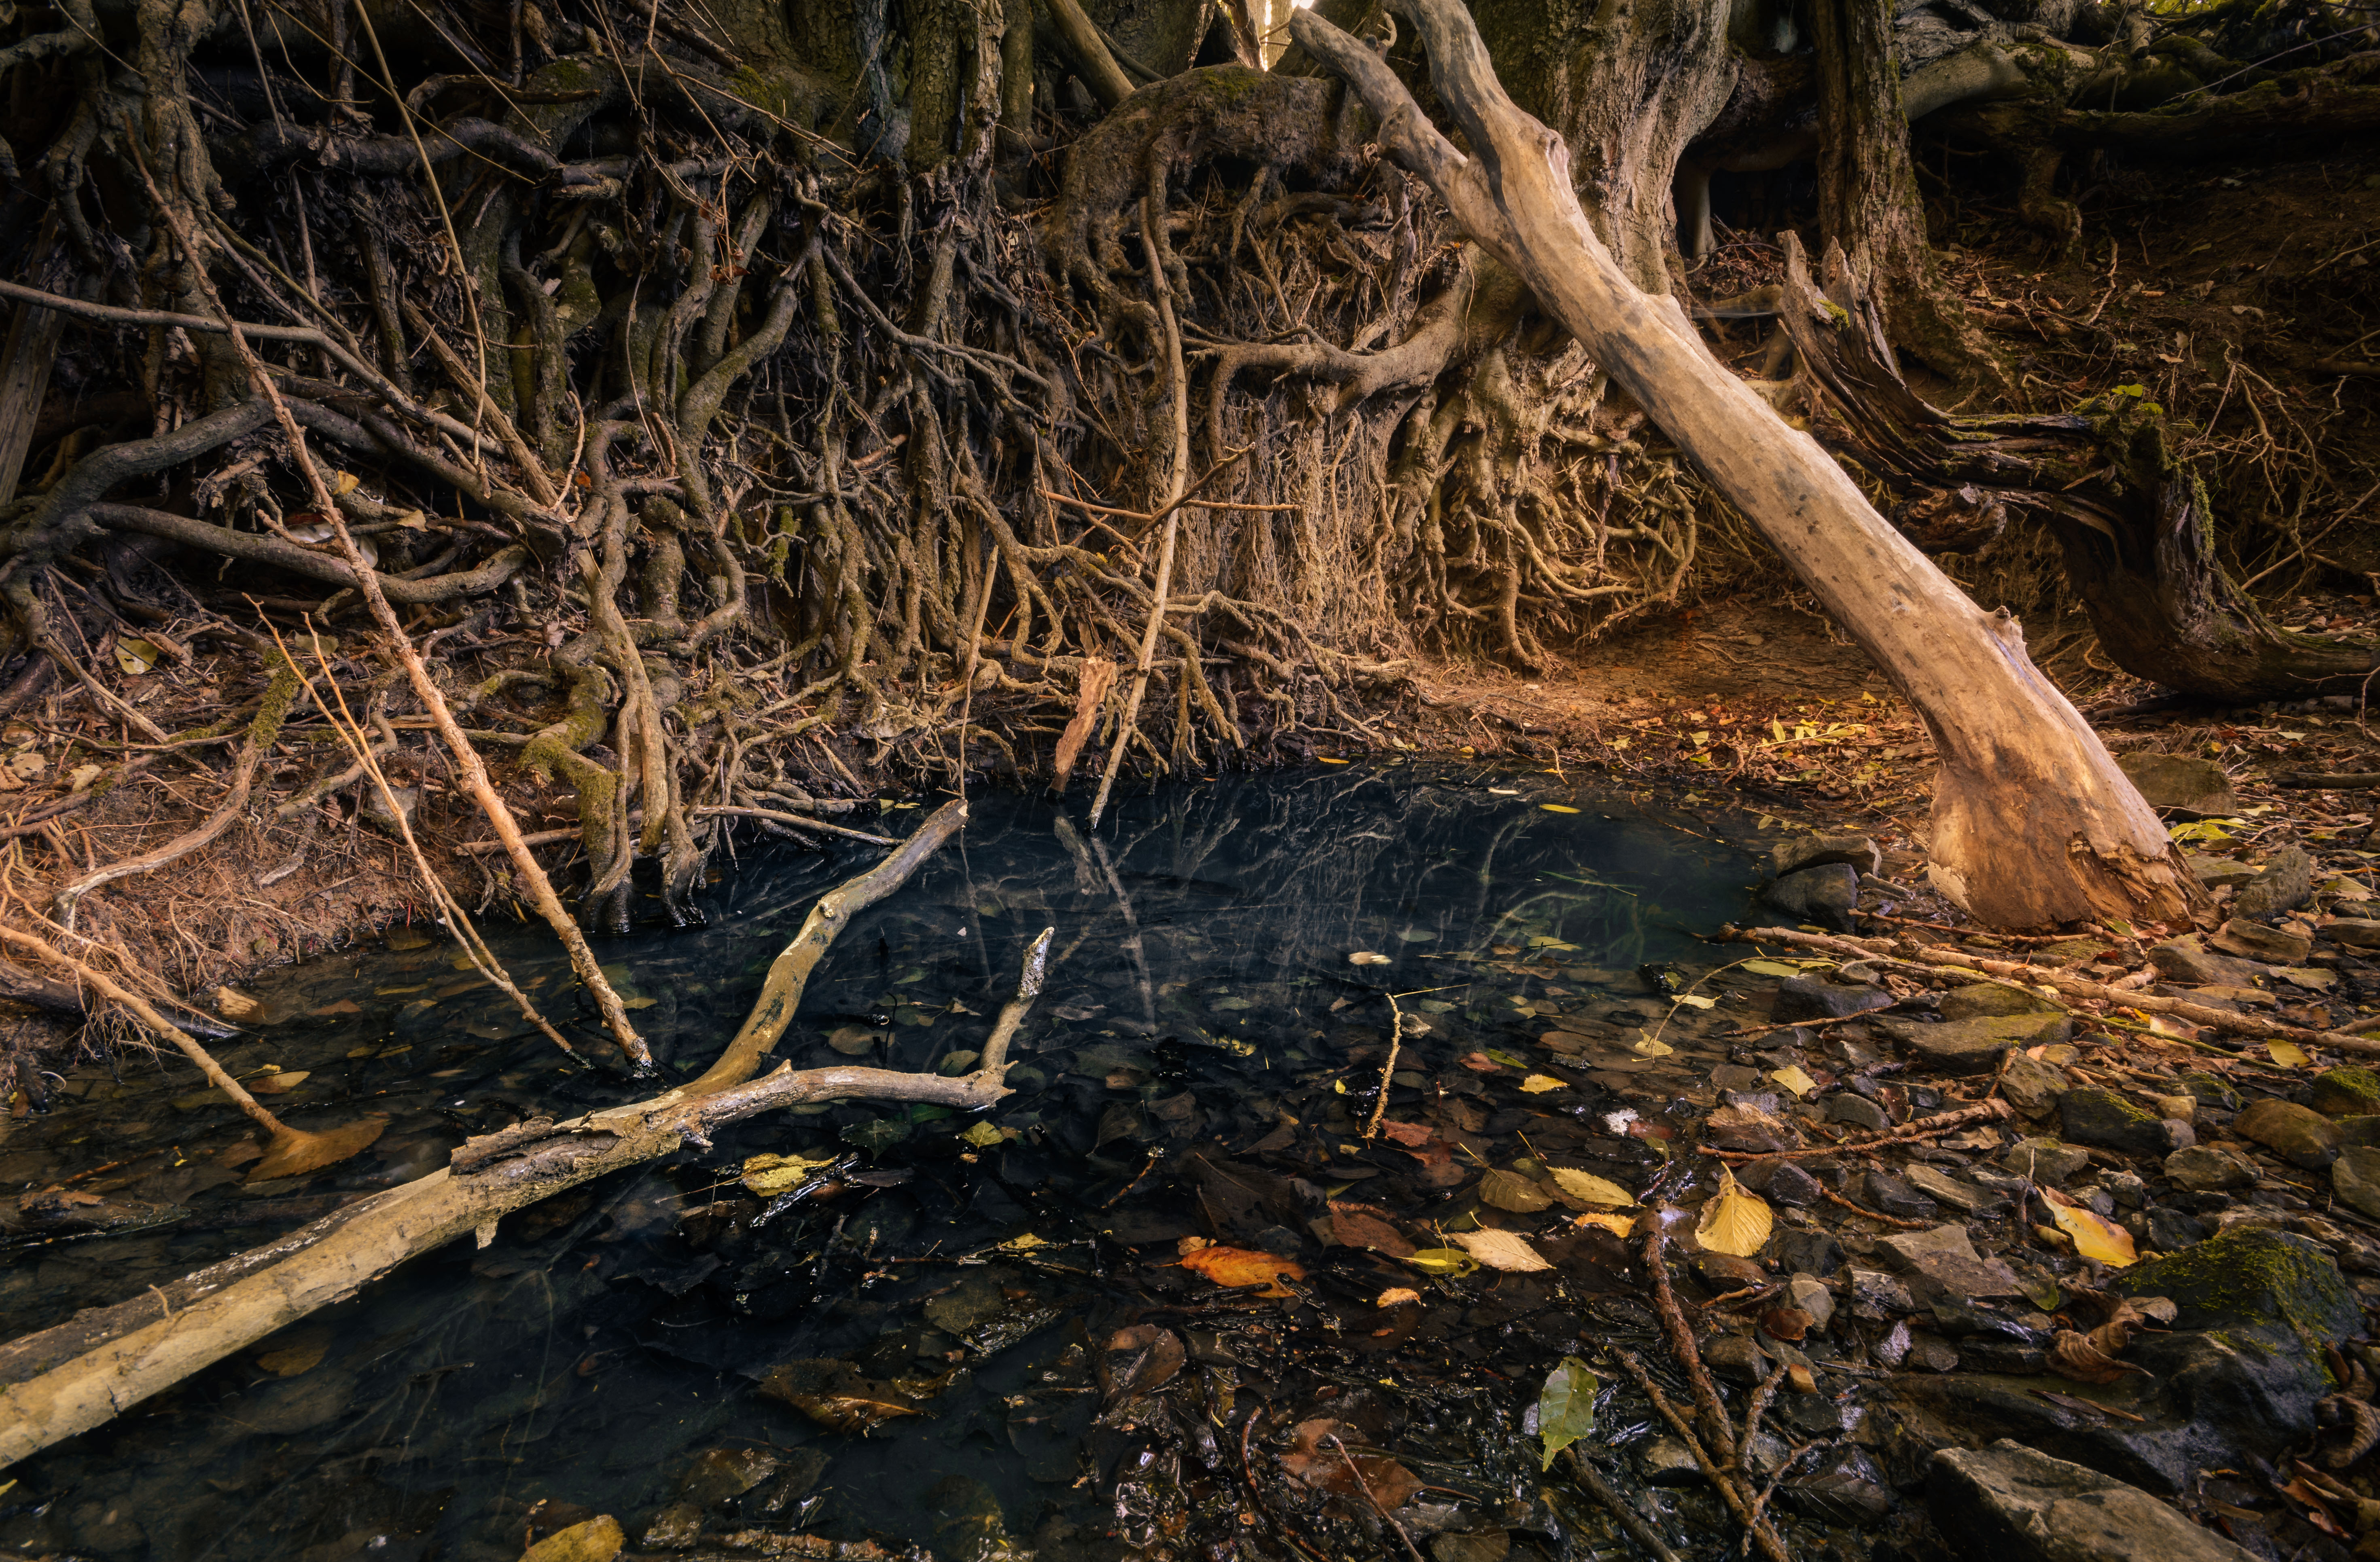
tree, nature, forest, swamp, wilderness, branch, wood, leaf, trunk, wildlife, jungle, autumn, soil, fauna, wetland, woodland, habitat, natural environment, woody plant